Thenmozhi Soundararajan

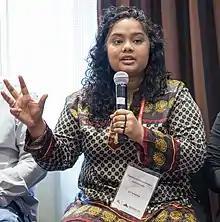
Thenmozhi Soundararajan at Wikimania 2017

Thenmozhi Soundararajan is an Indian American Dalit rights activist and author based in the United States of America. She is also a transmedia storyteller, songwriter, hip hop musician and technologist. She has been actively campaigning for the rights of the marginalized in the midst of structural casteism. She is the founder of Equality Labs, the largest Dalit civil rights organization in the United States.